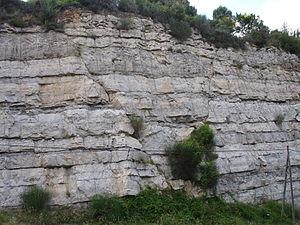
France, Hérault (34), Mourèze, Graben et horst
En géologie, un graben est un fossé tectonique d'effondrement entre des failles normales. Le compartiment surélevé par rapport au graben est appelé « horst ».